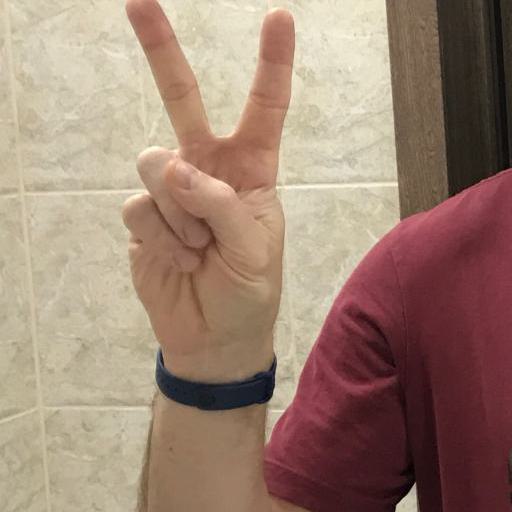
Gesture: peace